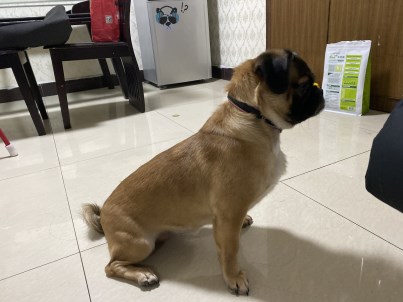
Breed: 798-n000130-pug